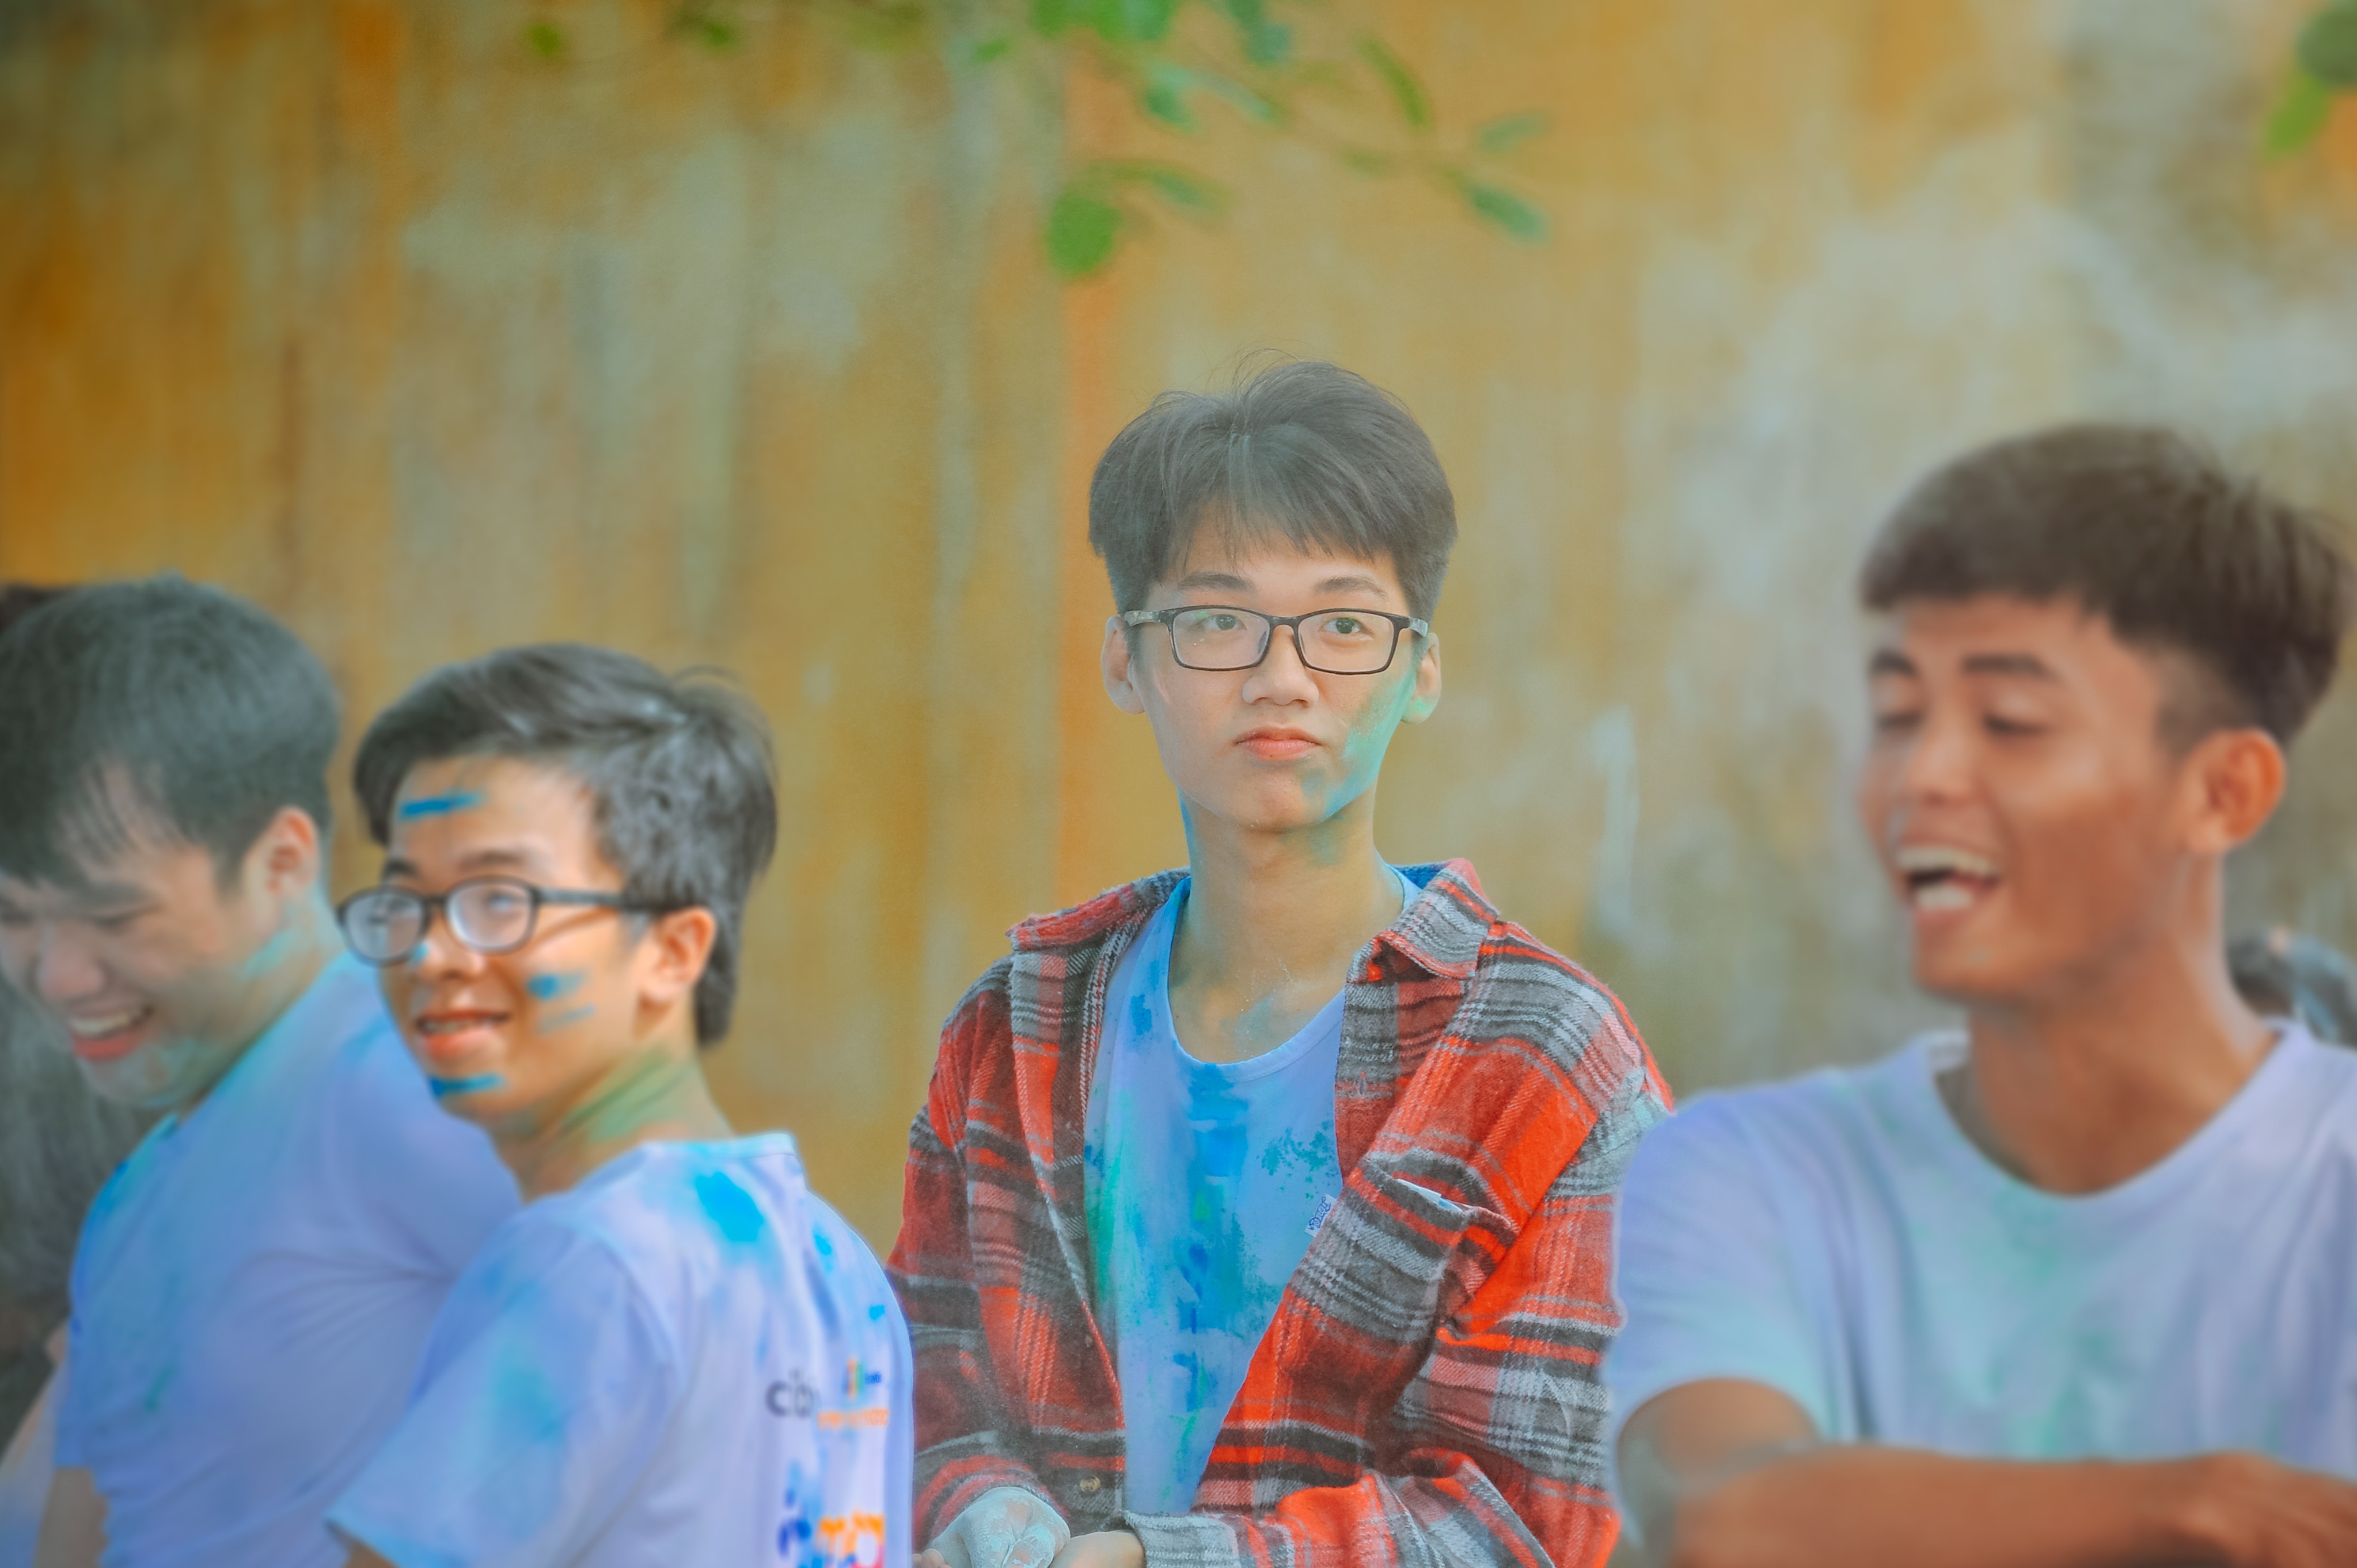
people, youth, yellow, community, child, fun, human, adaptation, event, smile, happy, room, temple, student, leisure, classroom, conversation